Women in punk rock

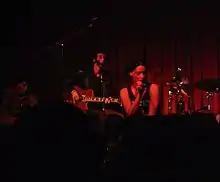
Holly Brewer of H.U.M.A.N.W.I.N.E., 2006

Shonen Knife is a Japanese garage-pop punk band influenced by the girl groups of the 1960s. Current members include Naoko Yamano, Ritsuko Taneda, Atsuko Yamano, Risa Kawano, Naru Ishizuka. Former members of the band include Michie Nakatani, Mana Nishiura, Etsuko Nakanishi and Emi Morimoto.